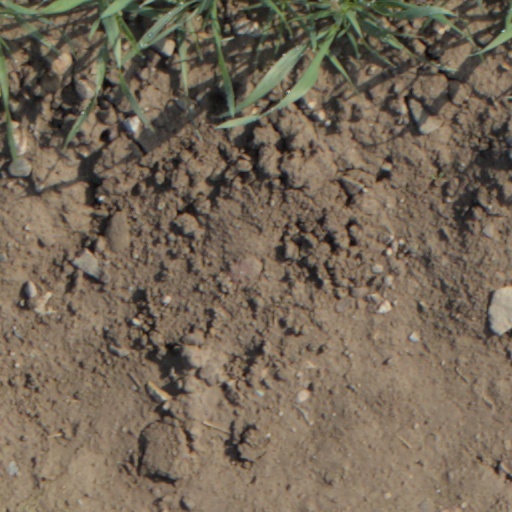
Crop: wheat